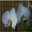
Label: orchid